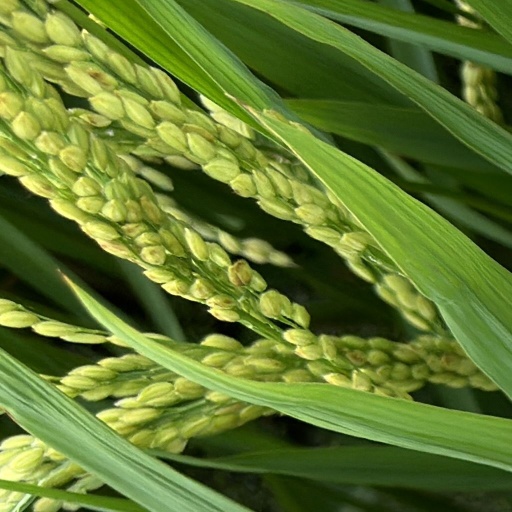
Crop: rice